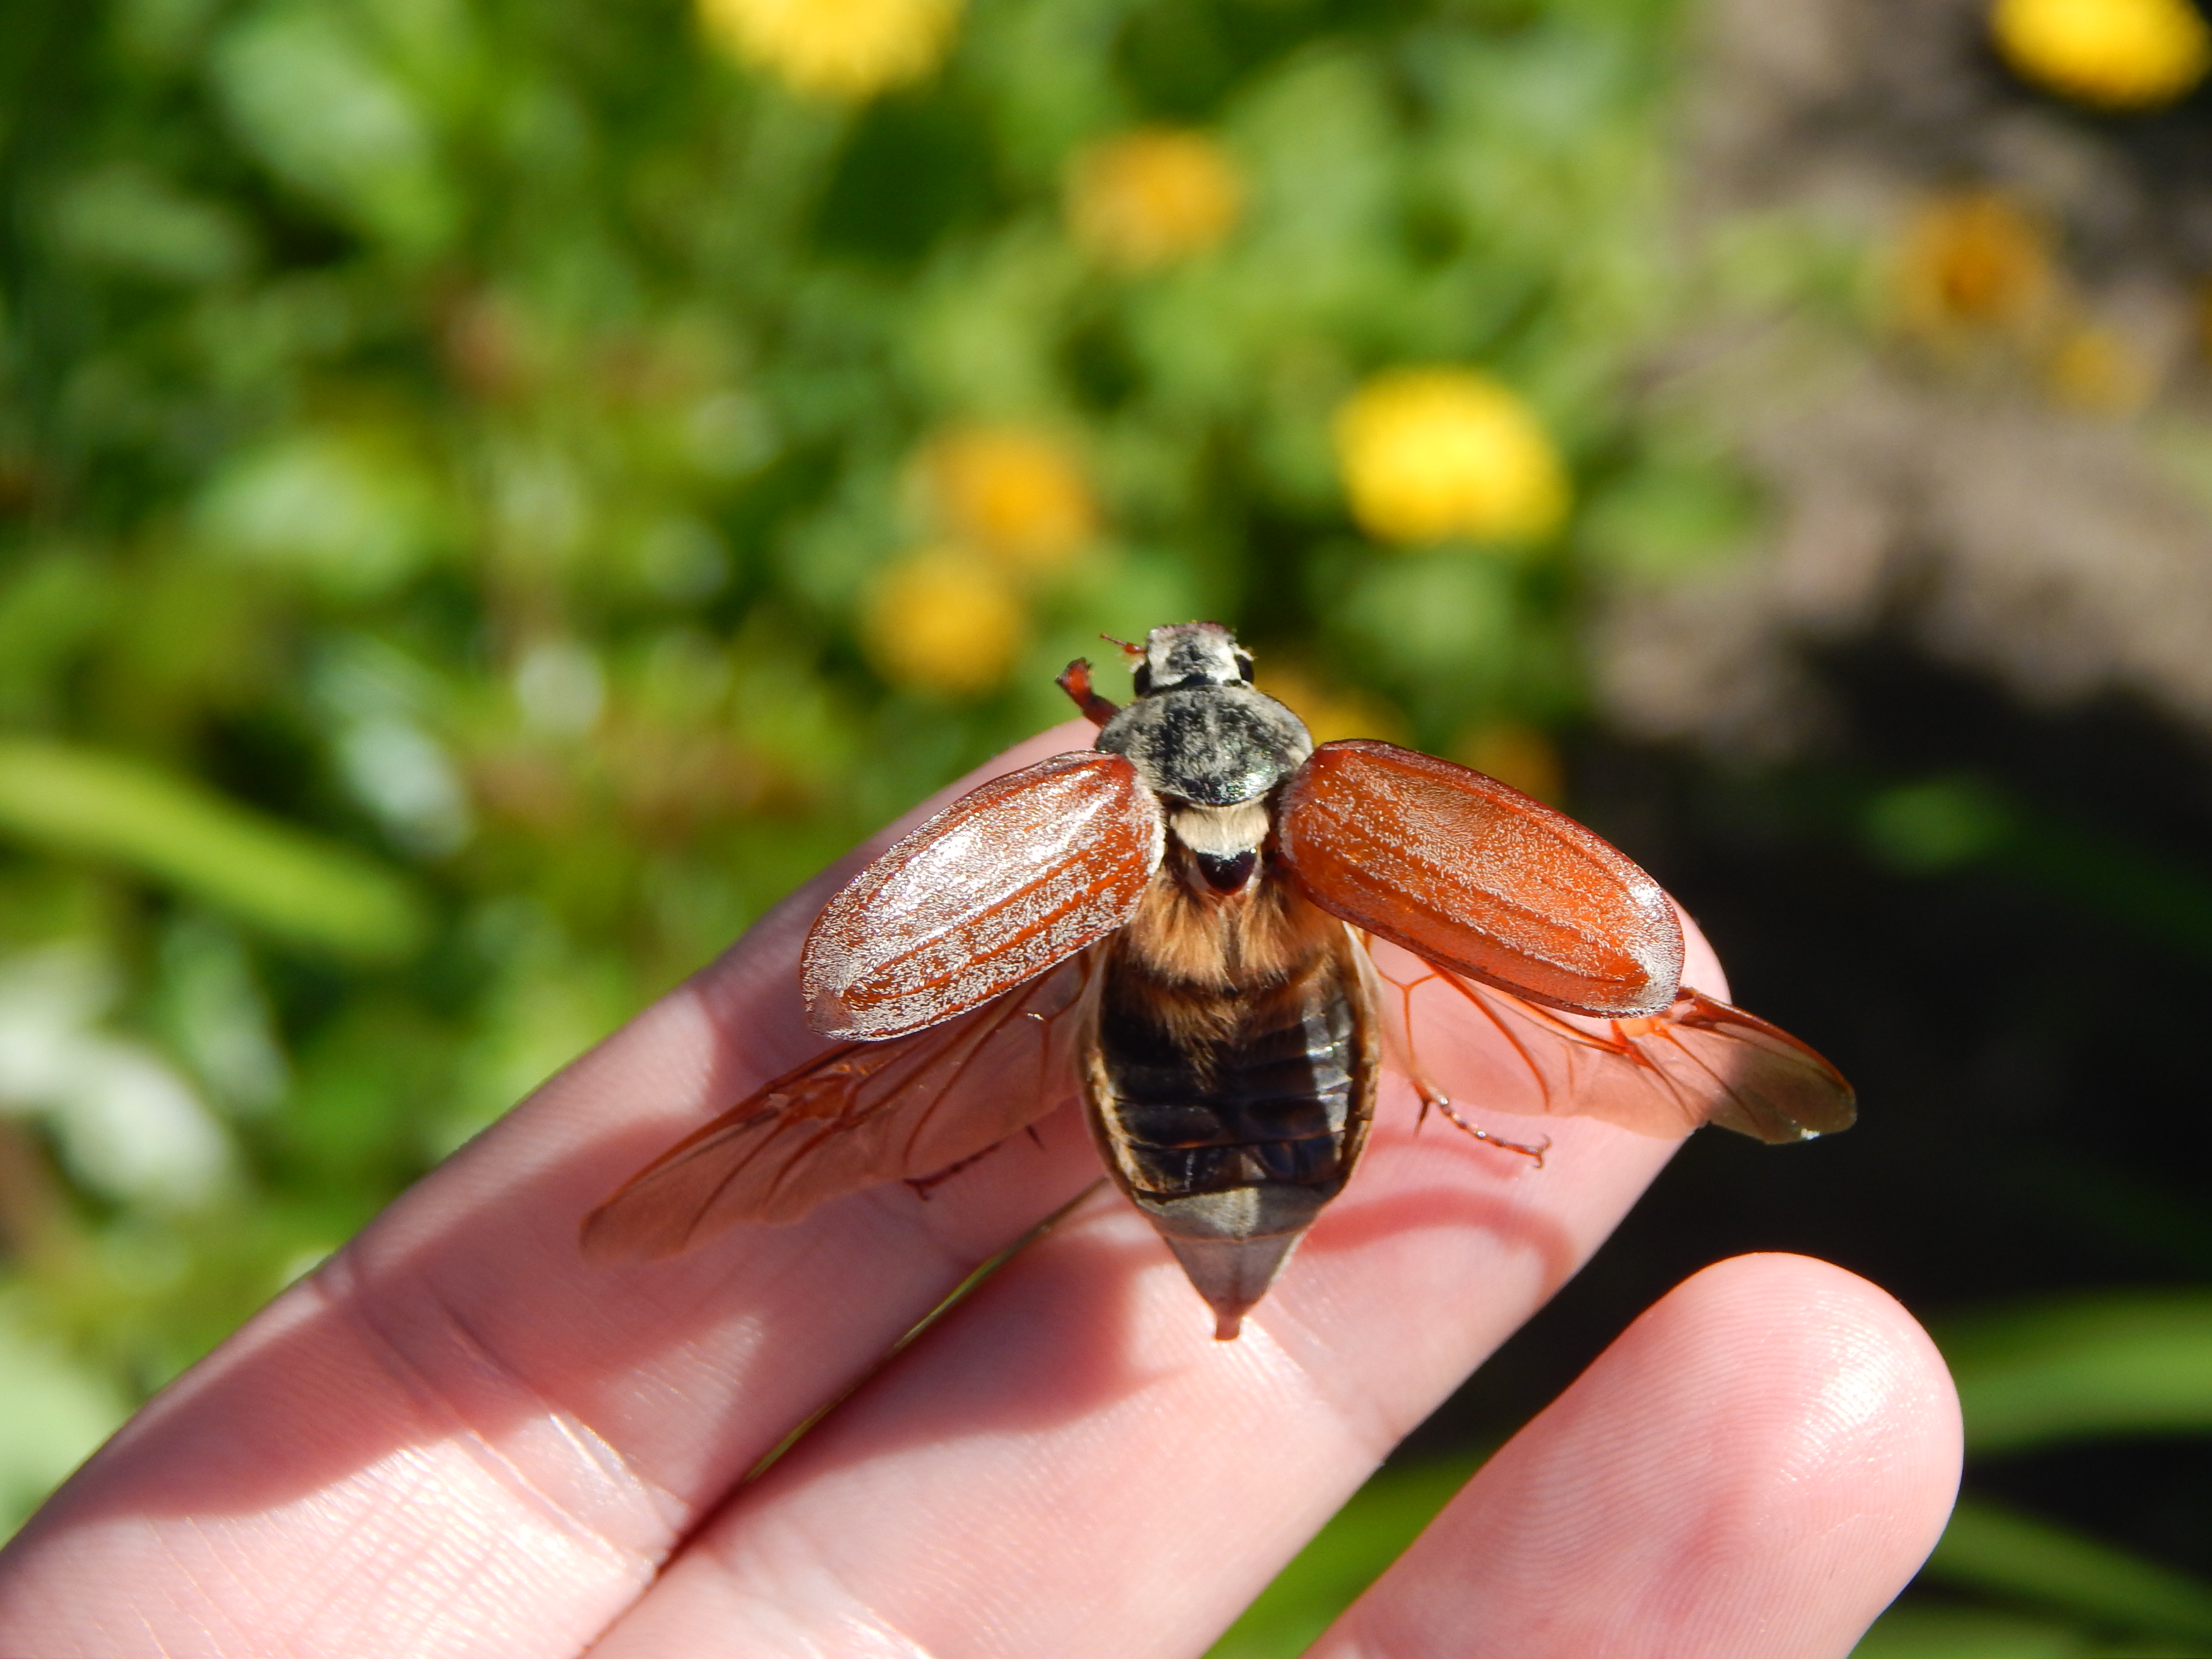
animal, background, animals, nature, winter, lemur, white, head, mammal, tiger, beautiful, wild, wildlife, cat, zoo, cage, enclosure, portrait, cute, park, domestic, face, field, scene, funny, insect, invertebrate, pest, fauna, membrane winged insect, macro photography, fly, bee, organism, arthropod, honey bee, pollinator, true bugs